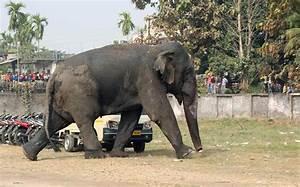
elephant